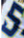
Number: 5